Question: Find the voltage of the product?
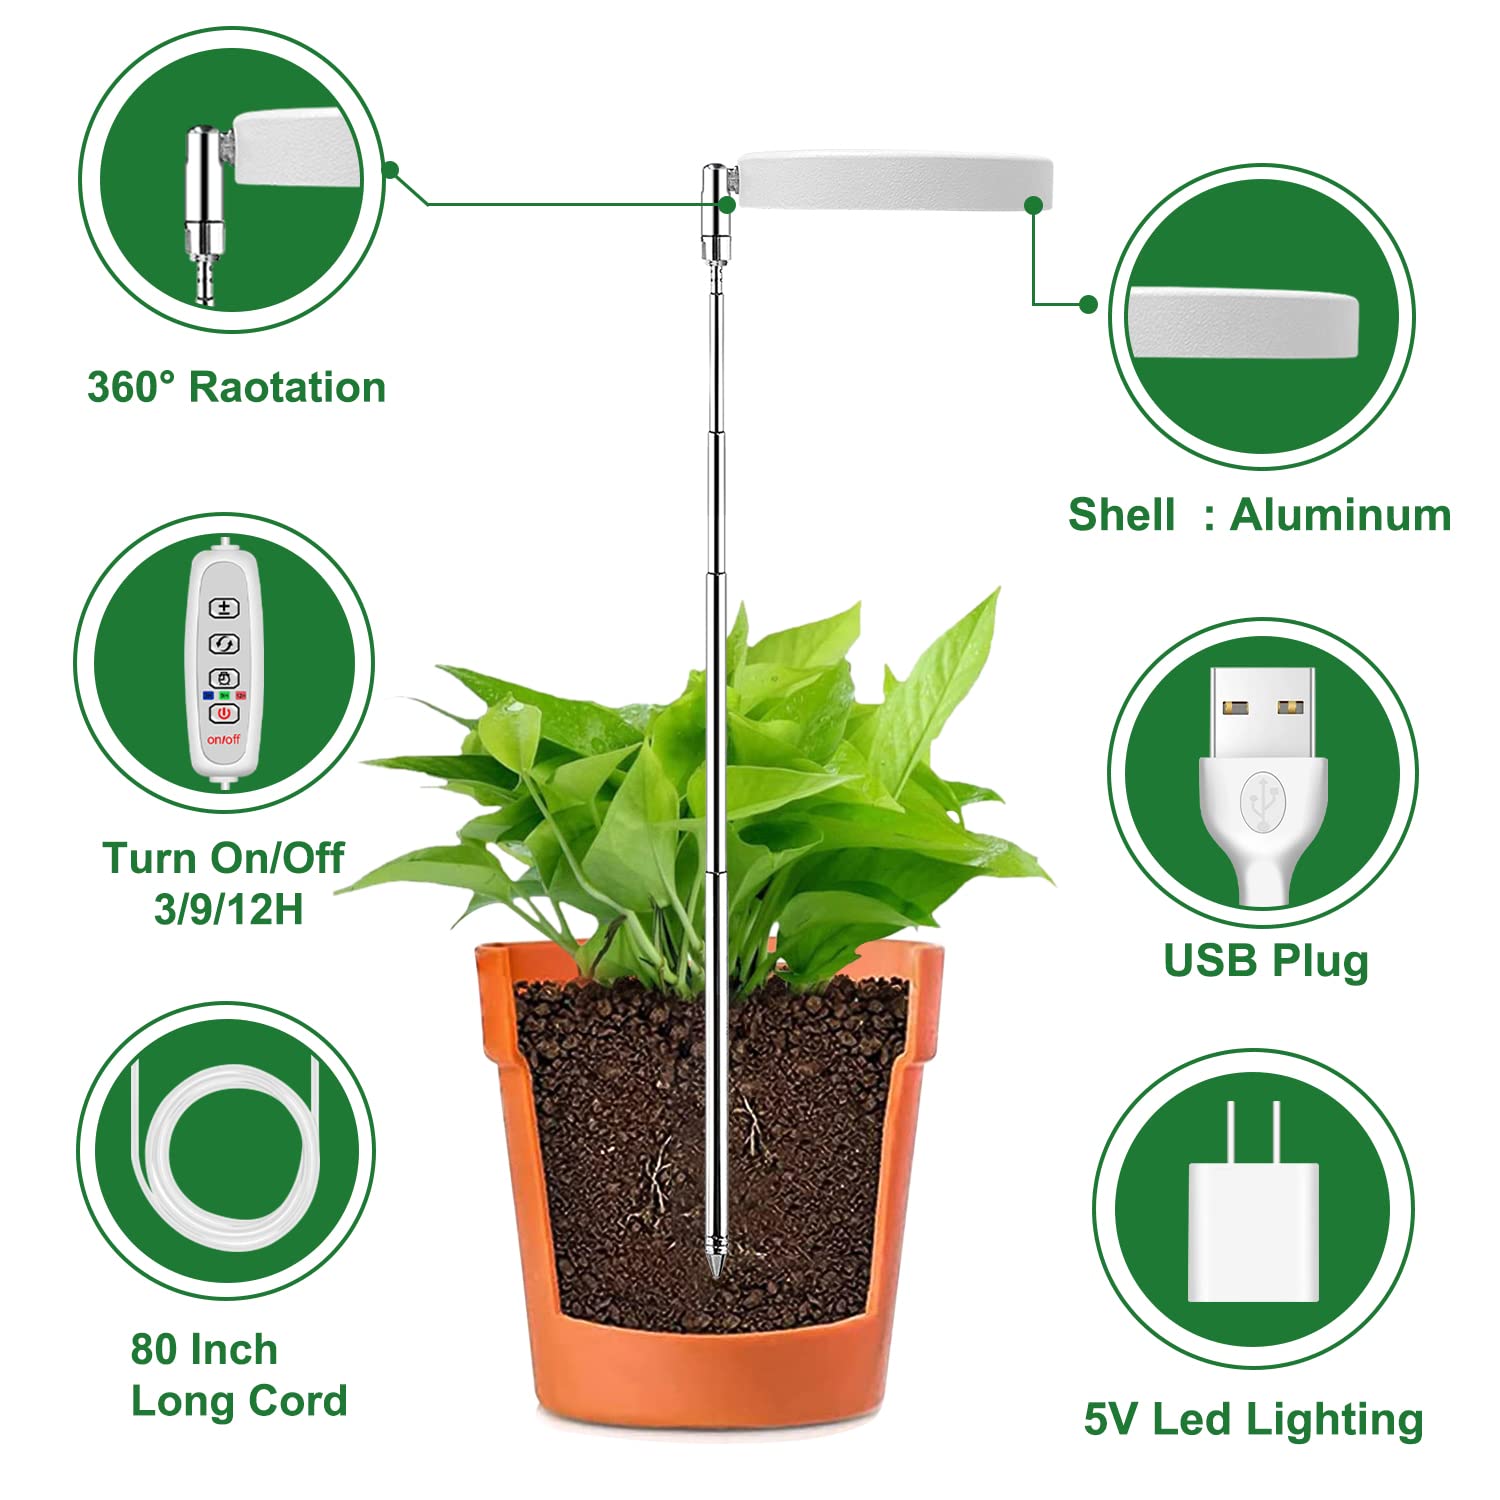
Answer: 5.0 volt